Steinhuder Meer

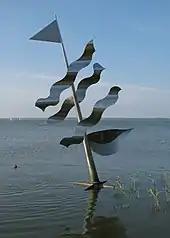
Sculpture in Steinhude

The lake is a popular destination for locals and for vacationists. Up to three ships offer cruises; they are supplemented by smaller boats running on schedule across the lake. A bike path approximately long encircles the lake, crossing various landscapes.